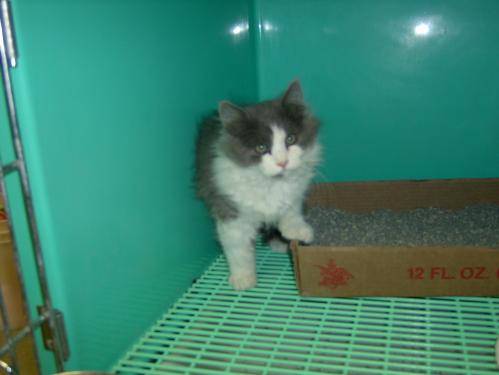
Label: cat